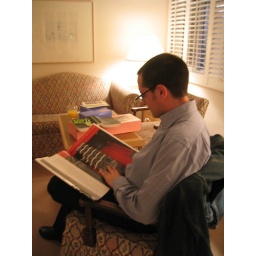
In our prowls around La Jolla, Jonathan found yet another car book he had to have.